Eric Greif

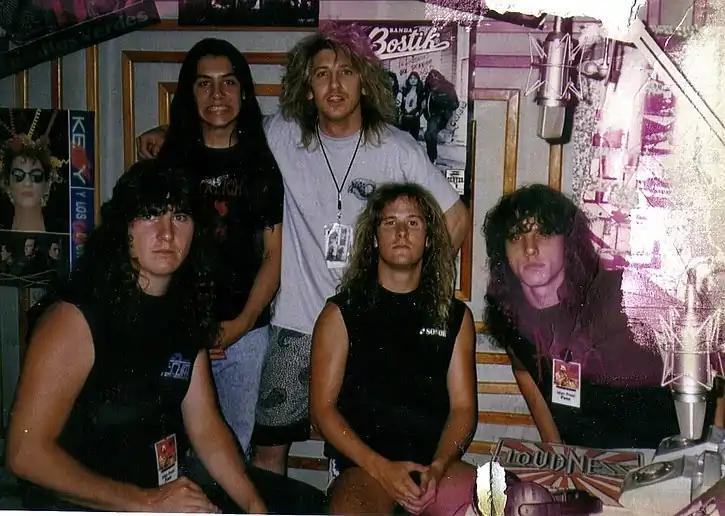
Eric Greif, middle, with the band Death in Mexico City, June 1989

Greif moved into concerts as co-promoter of Milwaukee Metalfest, described by MTV as "one of the largest celebrations of underground heavy metal in the country". He managed death metal pioneer Chuck Schuldiner and his Florida band Death, did some campaigning against US heavy metal media censorship, and produced bands such as Acrophet, Num Skull, Morbid Saint, Realm, Invocator, Viogression, Jackal, Twistin' Egyptians, Transmetal, Cyclone, Dr. Shrinker, and Morta Skuld. In September 1990, Greif held one of the first North American death metal festivals, "Day of Death", in Milwaukee suburb Waukesha, Wisconsin, at the Expo Center and featured 26 bands including Autopsy, Hellwitch, Obliveon, Revenant, Viogression, Immolation, Atheist, Broken Hope, and Cynic.